Shankar Govinda Chowdhury Stadium

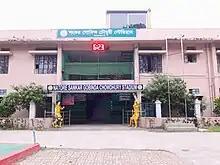
Natore Stadium.jpg

Shankar Gobinda Choudhury Stadium is the district stadium of, Natore, Bangladesh. The stadium is located by the Children's Park of Natore municipality. Stadium is a multi-purpose venue, mainly used for national day parade, district level football completions.